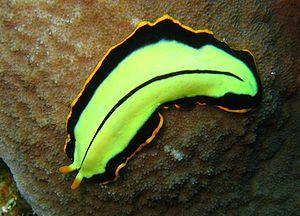
Pseudoceros est un genre de vers plats polyclades de la famille des Pseudocerotidae.
Les Pseudocerotidae sont une famille de vers plats polyclades.
Pseudoceros dimidiatus une espèce de vers plats polyclades de la famille des Pseudocerotidae. Il est nommé Tiger Flatworm par les anglophones, ce qui se traduit par ver plat tigré en français.